Domestic pigeon

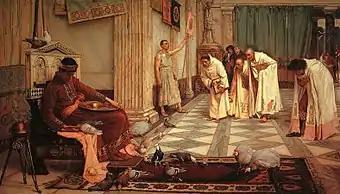
Emperor Honorius is a historically prominent individual who kept pigeons as pets.

Despite the long history of pigeons, little is known about the specifics of their initial domestication. Which subspecies of "C. livia" was the progenitor of domestics, exactly when, how many times, where and how they were domesticated, and how they spread, remains unknown. Their fragile bones and similarity to wild birds make the fossil record a poor tool for their study. Thus most of what is known comes from written accounts, which almost certainly do not cover the first stages of domestication.